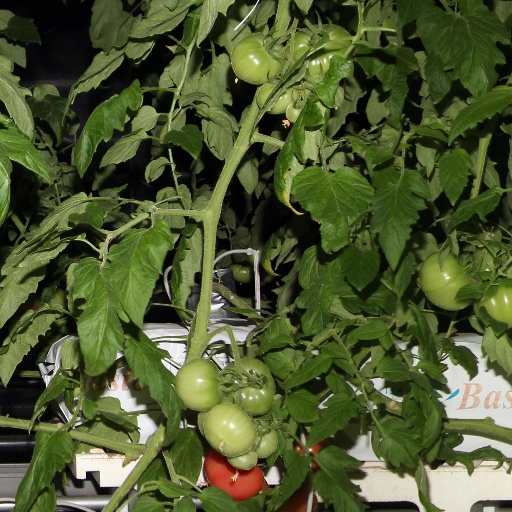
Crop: tomato